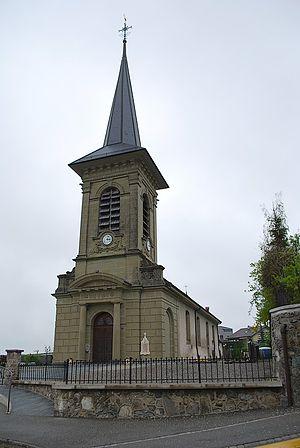
Vue extérieure de l'église d'Arconciel (fin XVIIIème siècle)